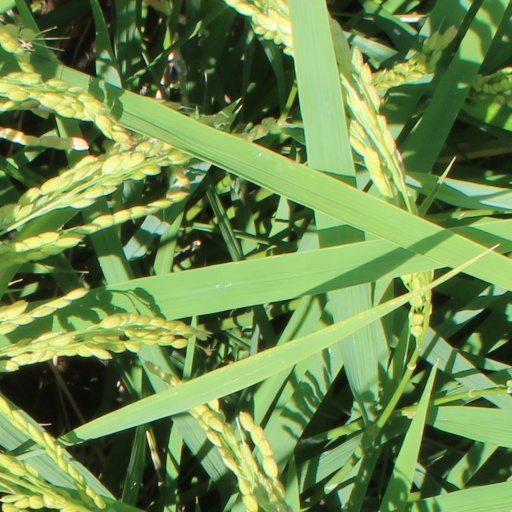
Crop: rice